Sussex County, Delaware

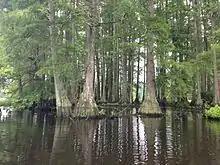
Cluster of bald cypress trees seen in Trap Pond State Park

Sussex County is home to an extensive system of Southern saltwater and freshwater wetlands, notably the Great Cypress Swamp. This massive freshwater swamp contains the northernmost strand of Bald Cypress trees in the United States. In addition, Zigzag Swamp is located within Sussex County.